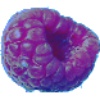
Label: Raspberry 1